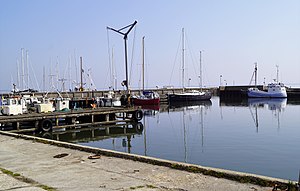
Jegindø
Jegindø Havn 2019
Jegindø Havn i Limfjorden
Jegindø er en ø i den vestlige del af Limfjorden. Jegindø er forbundet med halvøen Thyholm via en dæmning. Hovedbyen er Jegind. I starten af 2007 blev der lavet et 1,8 meter højt hul i dæmningen, fordi vandgennemstrømning skulle formindske lugtgenerne ved Tambosund. Indtil kommunalreformen i 2007 var øen en del af Thyholm Kommune, og nu er den en del af Struer Kommune. Selve øen er cirka 6 km lang og 3 km bred. Den har ingen skove, vandløb eller søer.